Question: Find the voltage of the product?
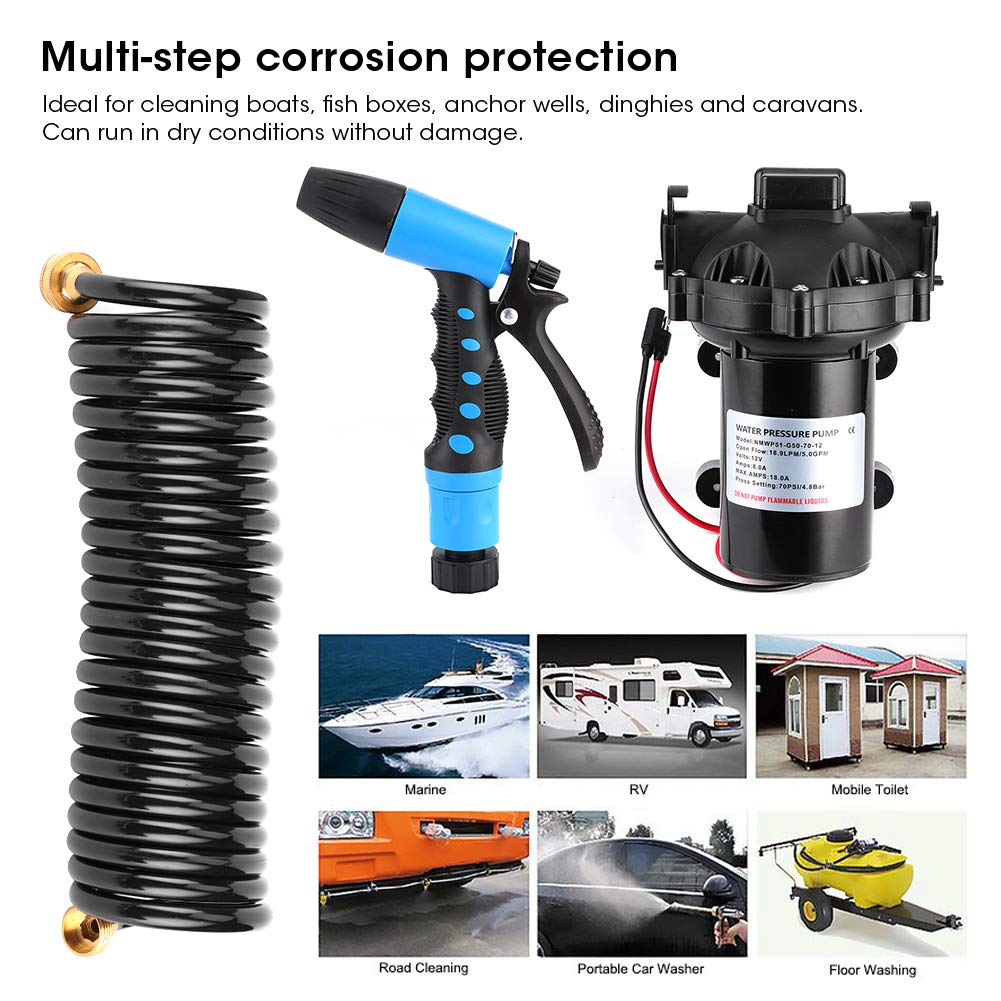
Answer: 12.0 volt